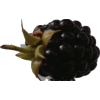
Label: blackberry